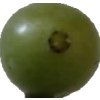
Label: grape